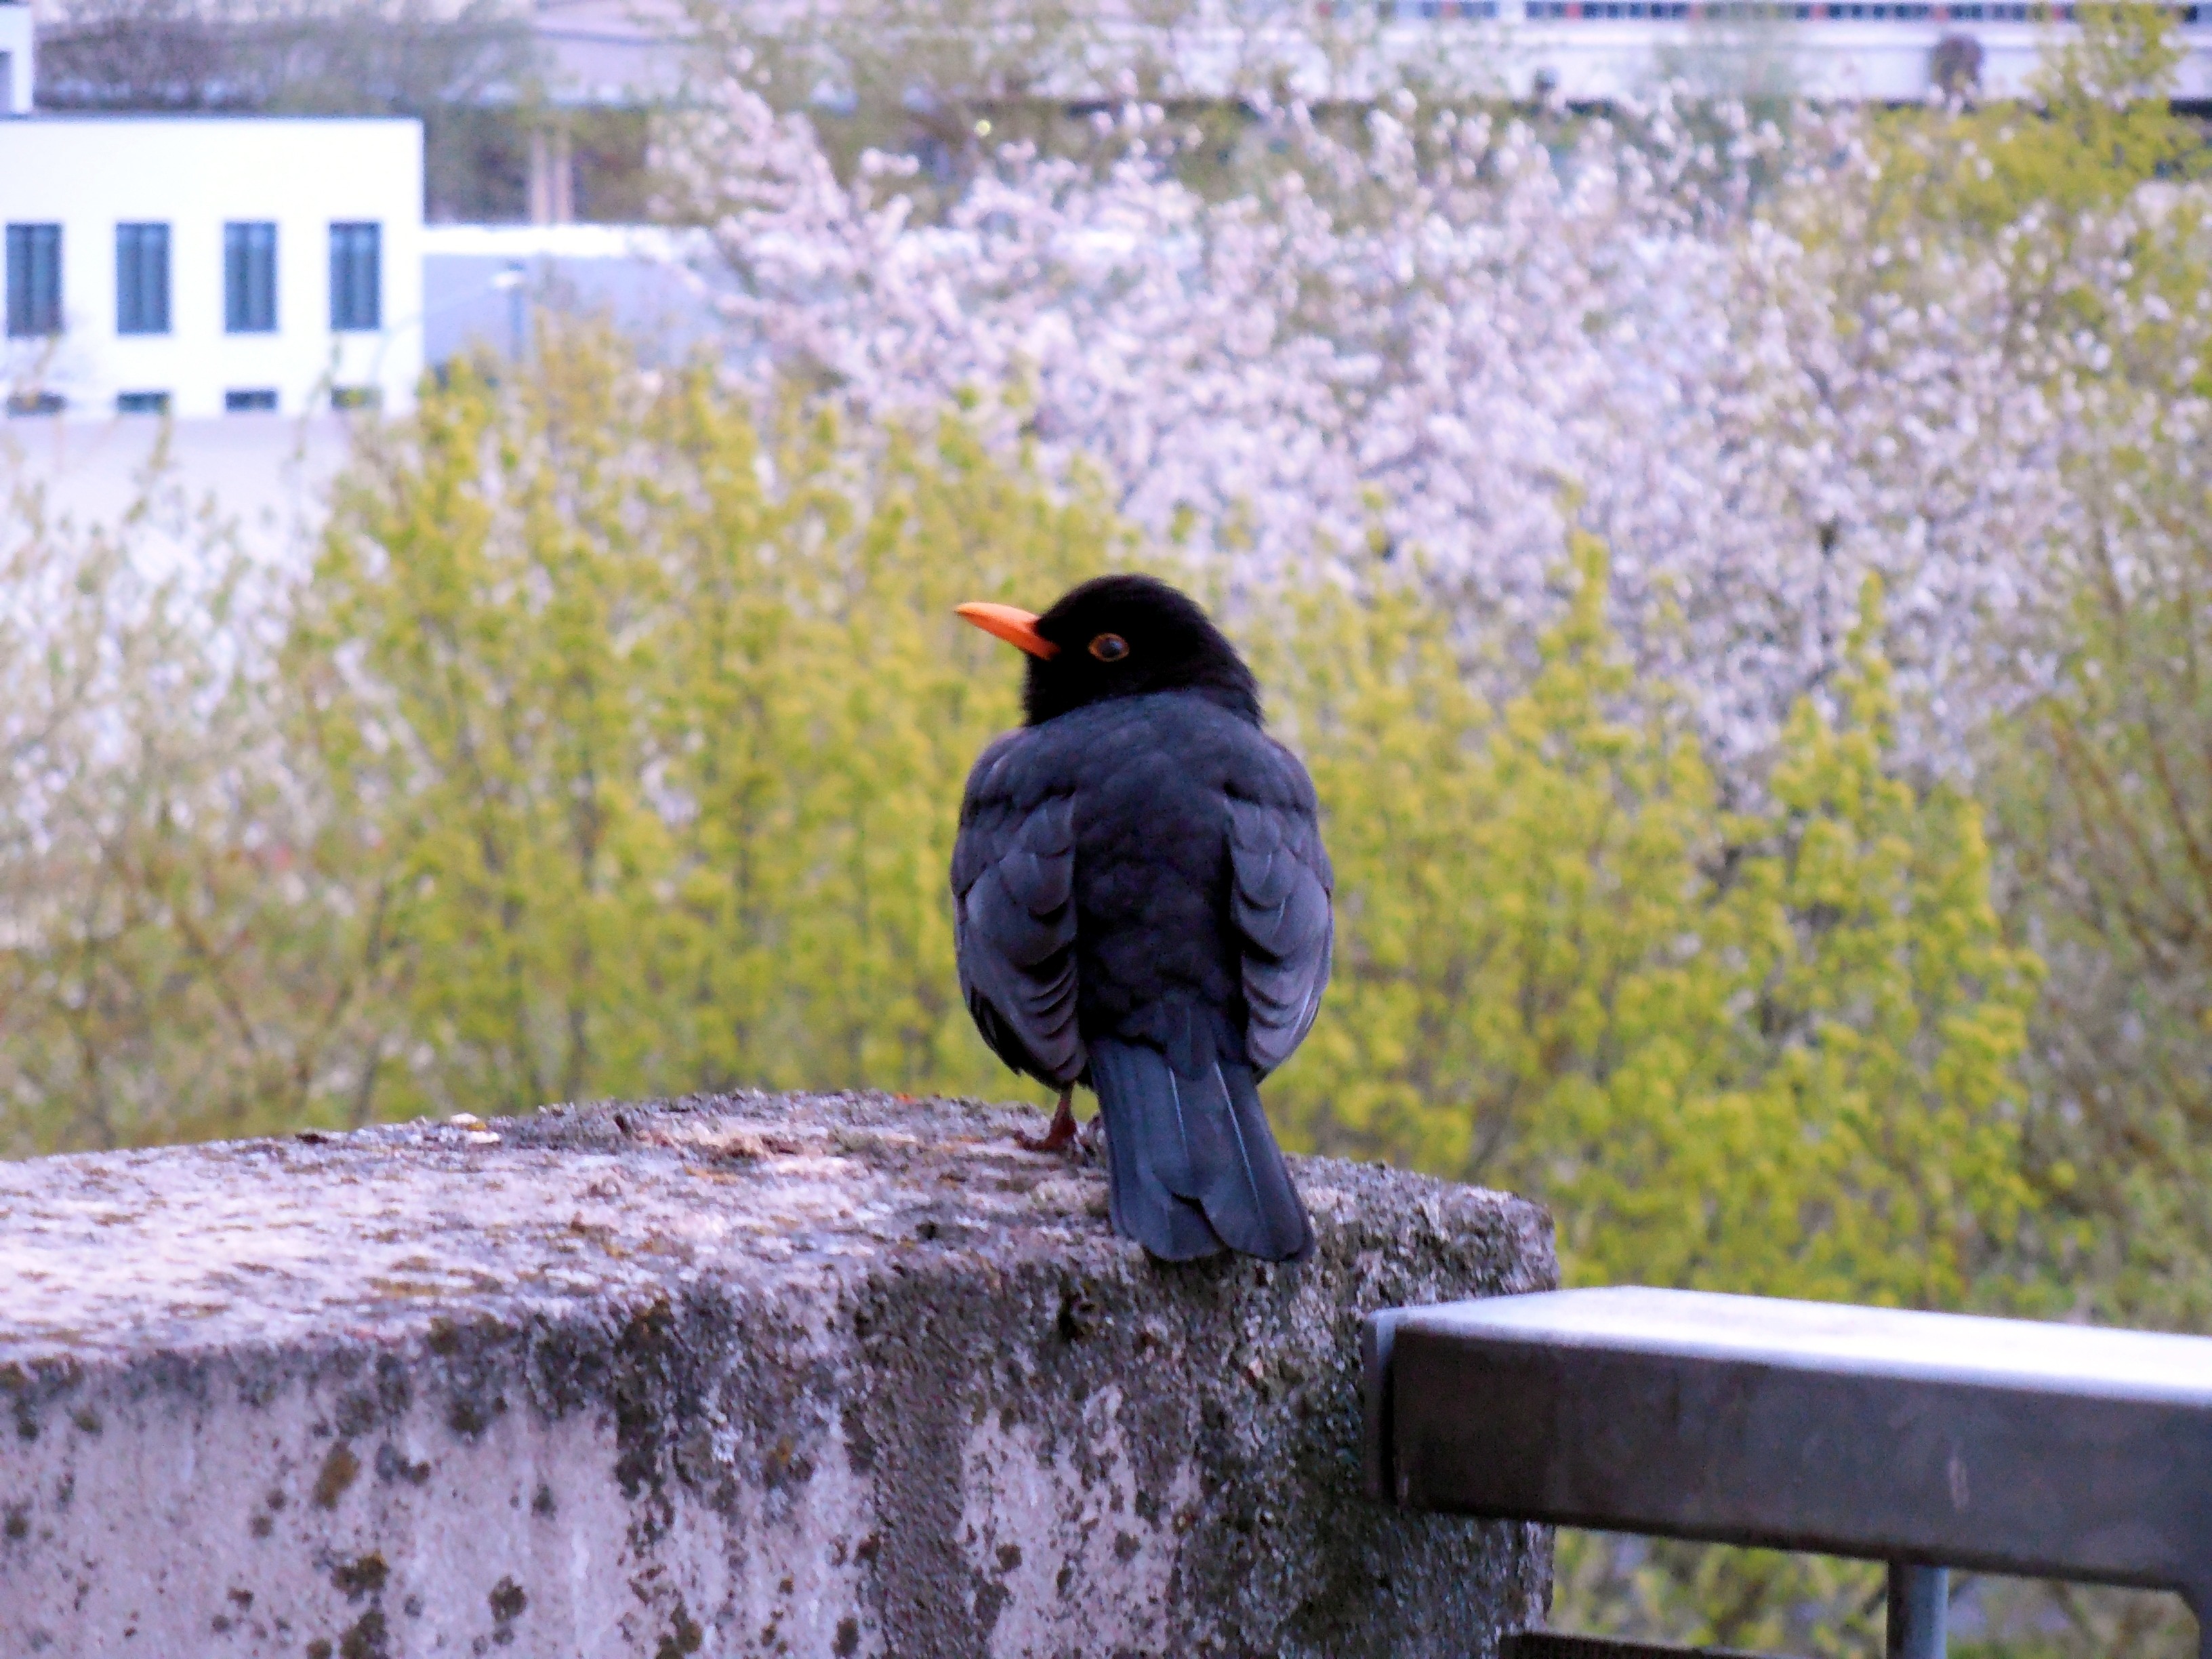
nature, bird, animal, balcony, wildlife, feather, fauna, elegant, blackbird, perching bird